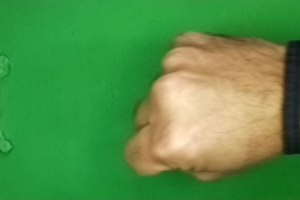
Label: rock